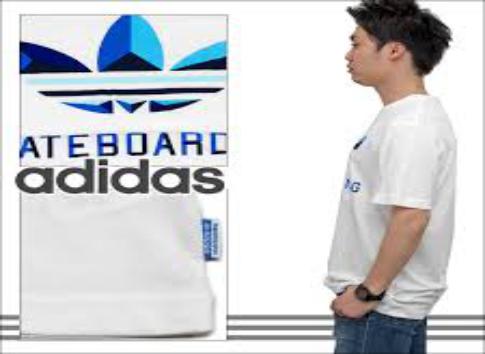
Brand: Adidas SB
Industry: Clothes